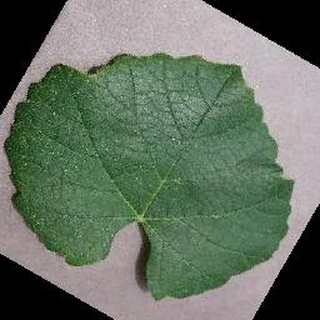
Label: healthy_grape